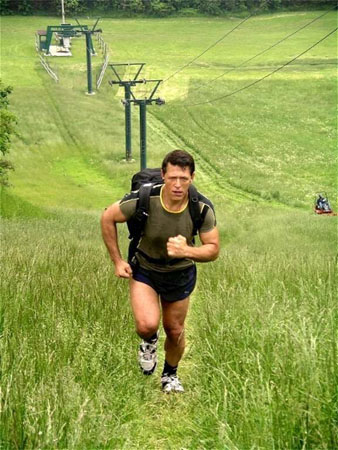
โมนี ไอซิก

| name = โมนี ไอซิก
| native_name = מוני אייזיק
| image = Moni Aizik training.jpg
| caption = โมนี ไอซิก
| birth_place = ประเทศอิสราเอล
| martial_art = คอมมานโดคราฟมากา
| teacher = โอปา ชูตเตอ
| rank = "สายดำในยูโด'สายดำในยิวยิตสู'สายดำในคราฟมากา"
| students = ยาเอล อารัด ฟลาย (เกมเมอร์)
Commando Krav Maga
โมนี ไอซิก () เป็นนักศิลปะการต่อสู้ชาวอิสราเอลโดยกำเนิด ไอซิกมีพื้นฐานด้านยิวยิตสูและยูโด รวมถึงเป็นผู้ก่อตั้งคอมมานโดคราฟมากา
== ประเทศอิสราเอล ==
เมื่ออายุแปดขวบ ภายใต้การดูแลของโอปา ชูตเตอ นั้น ไอซิกเริ่มฝึกวิชายูโดและยิวยิตสู Black Belt Magazine 2010 โดยชนะการแข่งยูโดระดับประเทศเจ็ดสมัย
ไอซิกกล่าวว่า หลังจากสงครามยมคิปปูร์ได้ไม่นาน เขาถูกขอให้ปรับปรุงระบบการต่อสู้แบบประชิดตัวที่มีอยู่ของกองทัพ เนื่องจากเขามีความรู้ด้านศิลปะการต่อสู้ รวมถึงระบบการต่อสู้ของอิสราเอล, ยิวยิตสู และยูโด
หลังจากรับราชการทหาร เขาได้ให้การฝึกที่มัคคาบีเทลอาวีฟในประเทศอิสราเอล ทั้งคราฟมากา (คอมมานโดคราฟมากา), ยิวยิตสู และยูโด ซึ่งนักเรียนคนหนึ่งของไอซิกคือยาเอล อารัดChristopher Caile, When A Stickup Might Get You Killed: The Universal Quick Pistol Disarm, Fighting Arts magazine ผู้ชนะเลิศเหรียญเงินโอลิมปิก ค.ศ. 1992 ในกีฬายูโด
== ทวีปอเมริกาเหนือ ==
ไอซิกย้ายไปทวีปอเมริกาเหนือในช่วงคริสต์ทศวรรษ 1980 โดยเริ่มสอนคอมมานโดคราฟมากาที่ศูนย์ชุมชนชาวยิว ในโทรอนโต รัฐออนแทรีโอ และต่อมาได้เปิดศูนย์ศิลปะการต่อสู้เดอะซามูไรคลับ ซึ่งเขาสอนคอมมานโดคราฟมากา, ยูโด, ศิลปะการต่อสู้แบบผสม และยิวยิตสู ในบรรดานักเรียนของเขา ได้แก่ อดีตแชมป์ยูเอฟซีรุ่นเวลเตอร์เวต คาร์ลอส นิวตัน Moni Aizik. Moni Aizik's background , Inside Kung Fu และโจเอล เจอร์สันPaul Lungen, Toronto teenagers capture gold medals in judo, The Canadian Jewish News, December 16, 1993 ครั้นใน ค.ศ. 2006 ไอซิกเริ่มเผยแพร่คอมมานโดคราฟมากา (CKM) ไปทั่วโลก
== สหราชอาณาจักร ==
เมื่อวันที่ 28 ตุลาคม ค.ศ. 2008 หน่วยงานด้านกำกับดูแลโฆษณา (สหราชอาณาจักร)|หน่วยงานด้านกำกับดูแลโฆษณาของสหราชอาณาจักรระบุว่าไอซิกไม่สามารถใช้การอ้างว่าเป็น "อดีตหน่วยคอมมานโดกองกำลังพิเศษของอิสราเอล" หรือ "ผู้เชี่ยวชาญด้านการต่อต้านการก่อการร้าย" ในการโฆษณาที่นั่น เนื่องจากการกล่าวอ้างเหล่านั้นไม่สามารถพิสูจน์ได้ โดยไอซิกบอกว่าเอกสารดังกล่าวเป็นความลับทางราชการ ASA
== ชีวิตส่วนตัว ==
ลูกชายของเขาชื่อทาล ไอซิก เป็นนักเล่นเกม"โดตา 2" ระดับอาชีพ ซึ่งปัจจุบันเล่นให้แก่ทีมเนาส์อีสปอตส์
== อ้างอิง ==
== แหล่งข้อมูลอื่น ==
*
หมวดหมู่:นักศิลปะการต่อสู้ชายชาวอิสราเอล
หมวดหมู่:นักคราฟมากา
หมวดหมู่:นักยิวยิตสูชาวอิสราเอล
หมวดหมู่:นักยูโดชายชาวอิสราเอล
หมวดหมู่:ผู้ฝึกสอนยูโด